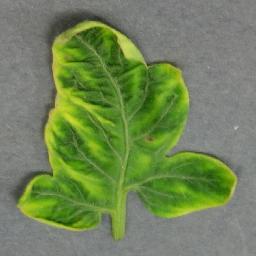
Label: Tomato___Tomato_Yellow_Leaf_Curl_Virus